May 1998 riots of Indonesia

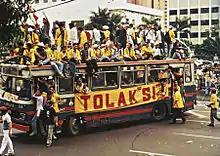
Trisakti University students demonstrate to reject the 1998 Special Session of the People's Consultative Assembly, which elected Suharto to seven consecutive five-year terms in office as president between 1968 and 1998.

The election was marred by widespread cases of vote-rigging, causing public outcry especially among supporters of the PPP, which had called on the government to follow a democratic process lest the results be rejected by the public. At this time, Indonesia was experiencing an economic boom with its gross domestic product growing at a rate of 8% in 1996, led by the manufacturing sector. Five months after the election, however, it was caught in the Asian Financial Crisis which began when the Thai baht collapsed in July. The rupiah dropped from Rp2,450 to Rp4,000 to the US dollar between July and October, and economic growth slowed to 1.4% in the fourth quarter. Unable to stabilise the economy, the government sought assistance from the International Monetary Fund. The rupiah declined further to one-sixth of its original value by January 1998. With rising unemployment and inflated food prices, the public lost confidence in the government's ability to turn the economy around. Violence spread throughout the island of Java, but the government exercised its power in February and imposed a 25-day ban on street protests. Law enforcement officials were given the authority to imprison anyone found participating in political activities in violation of the ban.